Helen Pluckrose

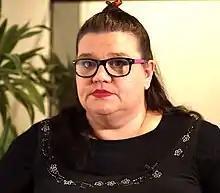
Pluckrose in 2019

Helen Pluckrose is a British author and cultural writer known for critiques of critical theory and social justice and promotion of liberal ethics, most notably in the grievance studies affair.